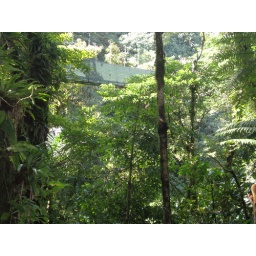
That's a hanging bridge up there in the cloud forest!